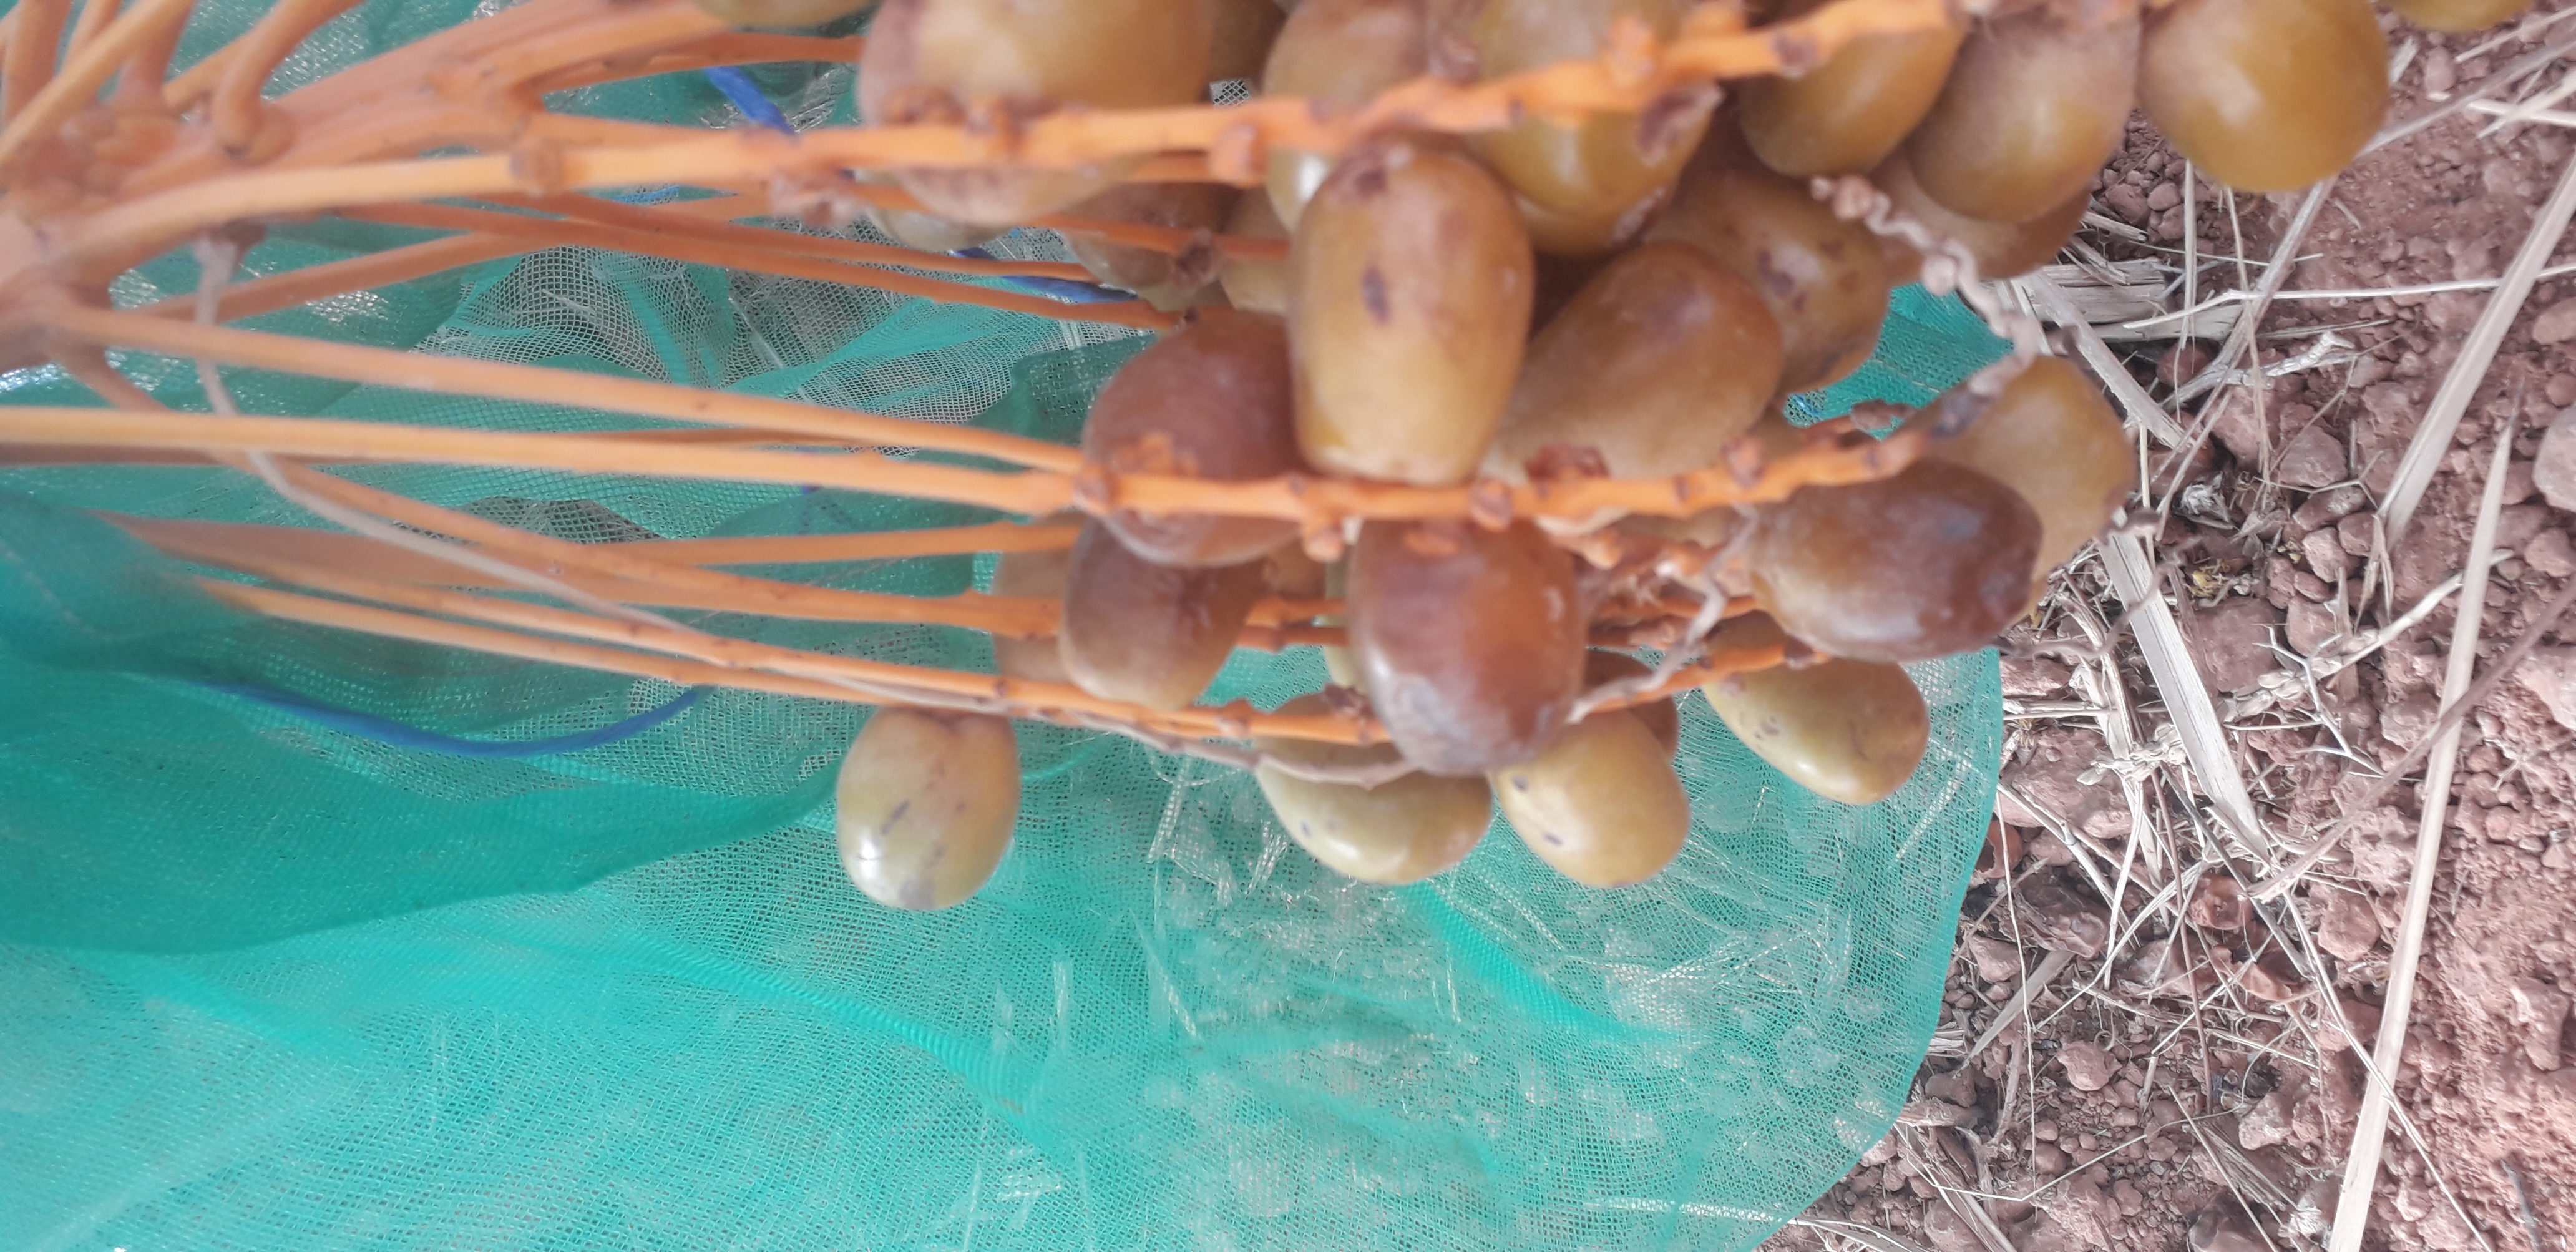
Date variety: Boufagous